William Bliss Sanders

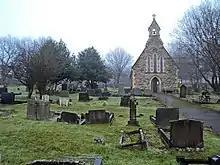
Chapel in Annesley Cemetery 1872

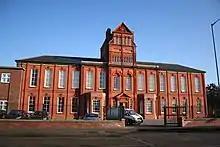
Newark Hospital, London Road 1879–81

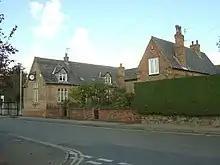
Lowdham School House 1881

William Bliss Sanders (9 February 1841 – 28 March 1896) was an architect based in Nottingham.